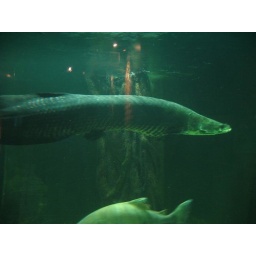
Its the biggest fresh water fish in the world